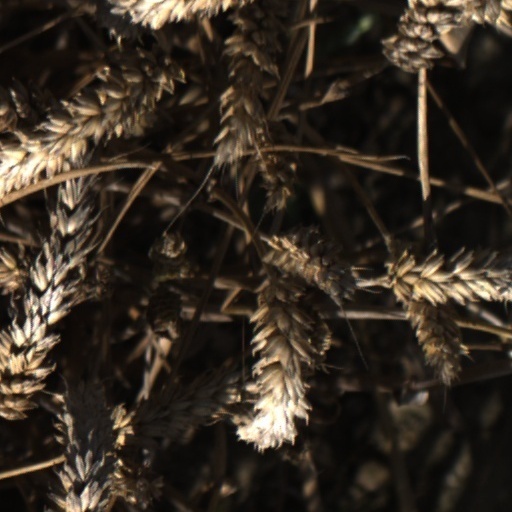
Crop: wheat